Frøyset Church

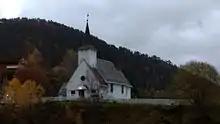
View of the church

Frøyset Church is a parish church of the Church of Norway in Masfjorden Municipality in Vestland county, Norway. It is located in the village of Frøyset. It sits at the mouth of the small Frøysetelva river, along the shore of the Frøysetfjorden. It is one of the three churches in the Masfjorden parish which is part of the Nordhordland prosti (deanery) in the Diocese of Bjørgvin. The white, wooden church was built in a long church design in 1937 using plans drawn up by the architect Thorolf Hals Frølich. The church seats about 180 people and it serves the northwestern part of the municipality.